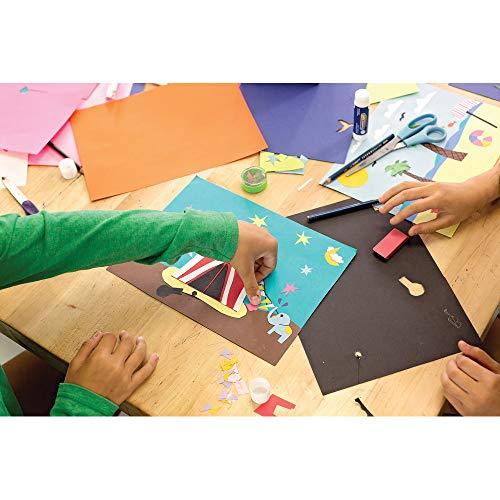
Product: Pacon 103064 Tru-Ray Construction Paper, 18in. x 24in, Magenta
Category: Arts, Crafts & Sewing | Crafting | Paper & Paper Crafts | Paper | Construction Paper
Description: Paper.
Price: $14.42
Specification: ASIN:B00008XPA6|ShippingWeight:3.65pounds(Viewshippingratesandpolicies)|DomesticShipping:ItemcanbeshippedwithinU.S.|InternationalShipping:ThisitemcanbeshippedtoselectcountriesoutsideoftheU.S.LearnMore|DateFirstAvailable:March22,2003